Azovstal Iron and Steel Works

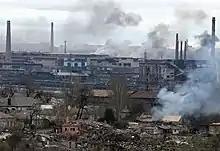
Smoke rising from the Azovstal plant during fighting in the Siege of Mariupol

Azovstal was established in 1930 in Mariupol, Ukrainian SSR (Soviet Union) by the decision of the Presidium of the Supreme Soviet of the National Economy (BCHX) (USSR).